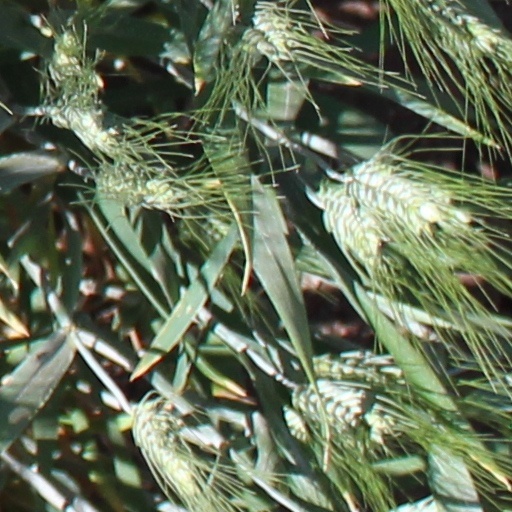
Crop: wheat